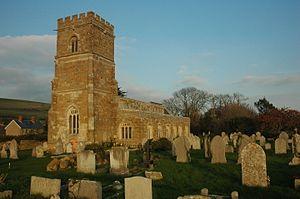
Abbotsbury
Abbotsbury est un petit village dans le sud-ouest du Dorset, en Angleterre.